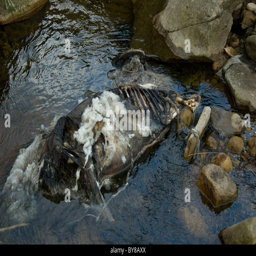
remains of a dead sheep in a mountain stream